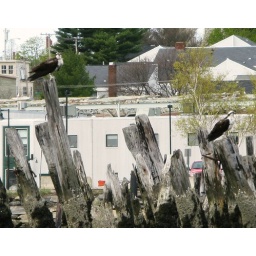
Very rare back home in the UK, these two are sitting right in the middle of the busy shipping harbour in Portland, Maine.